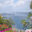
Label: sea